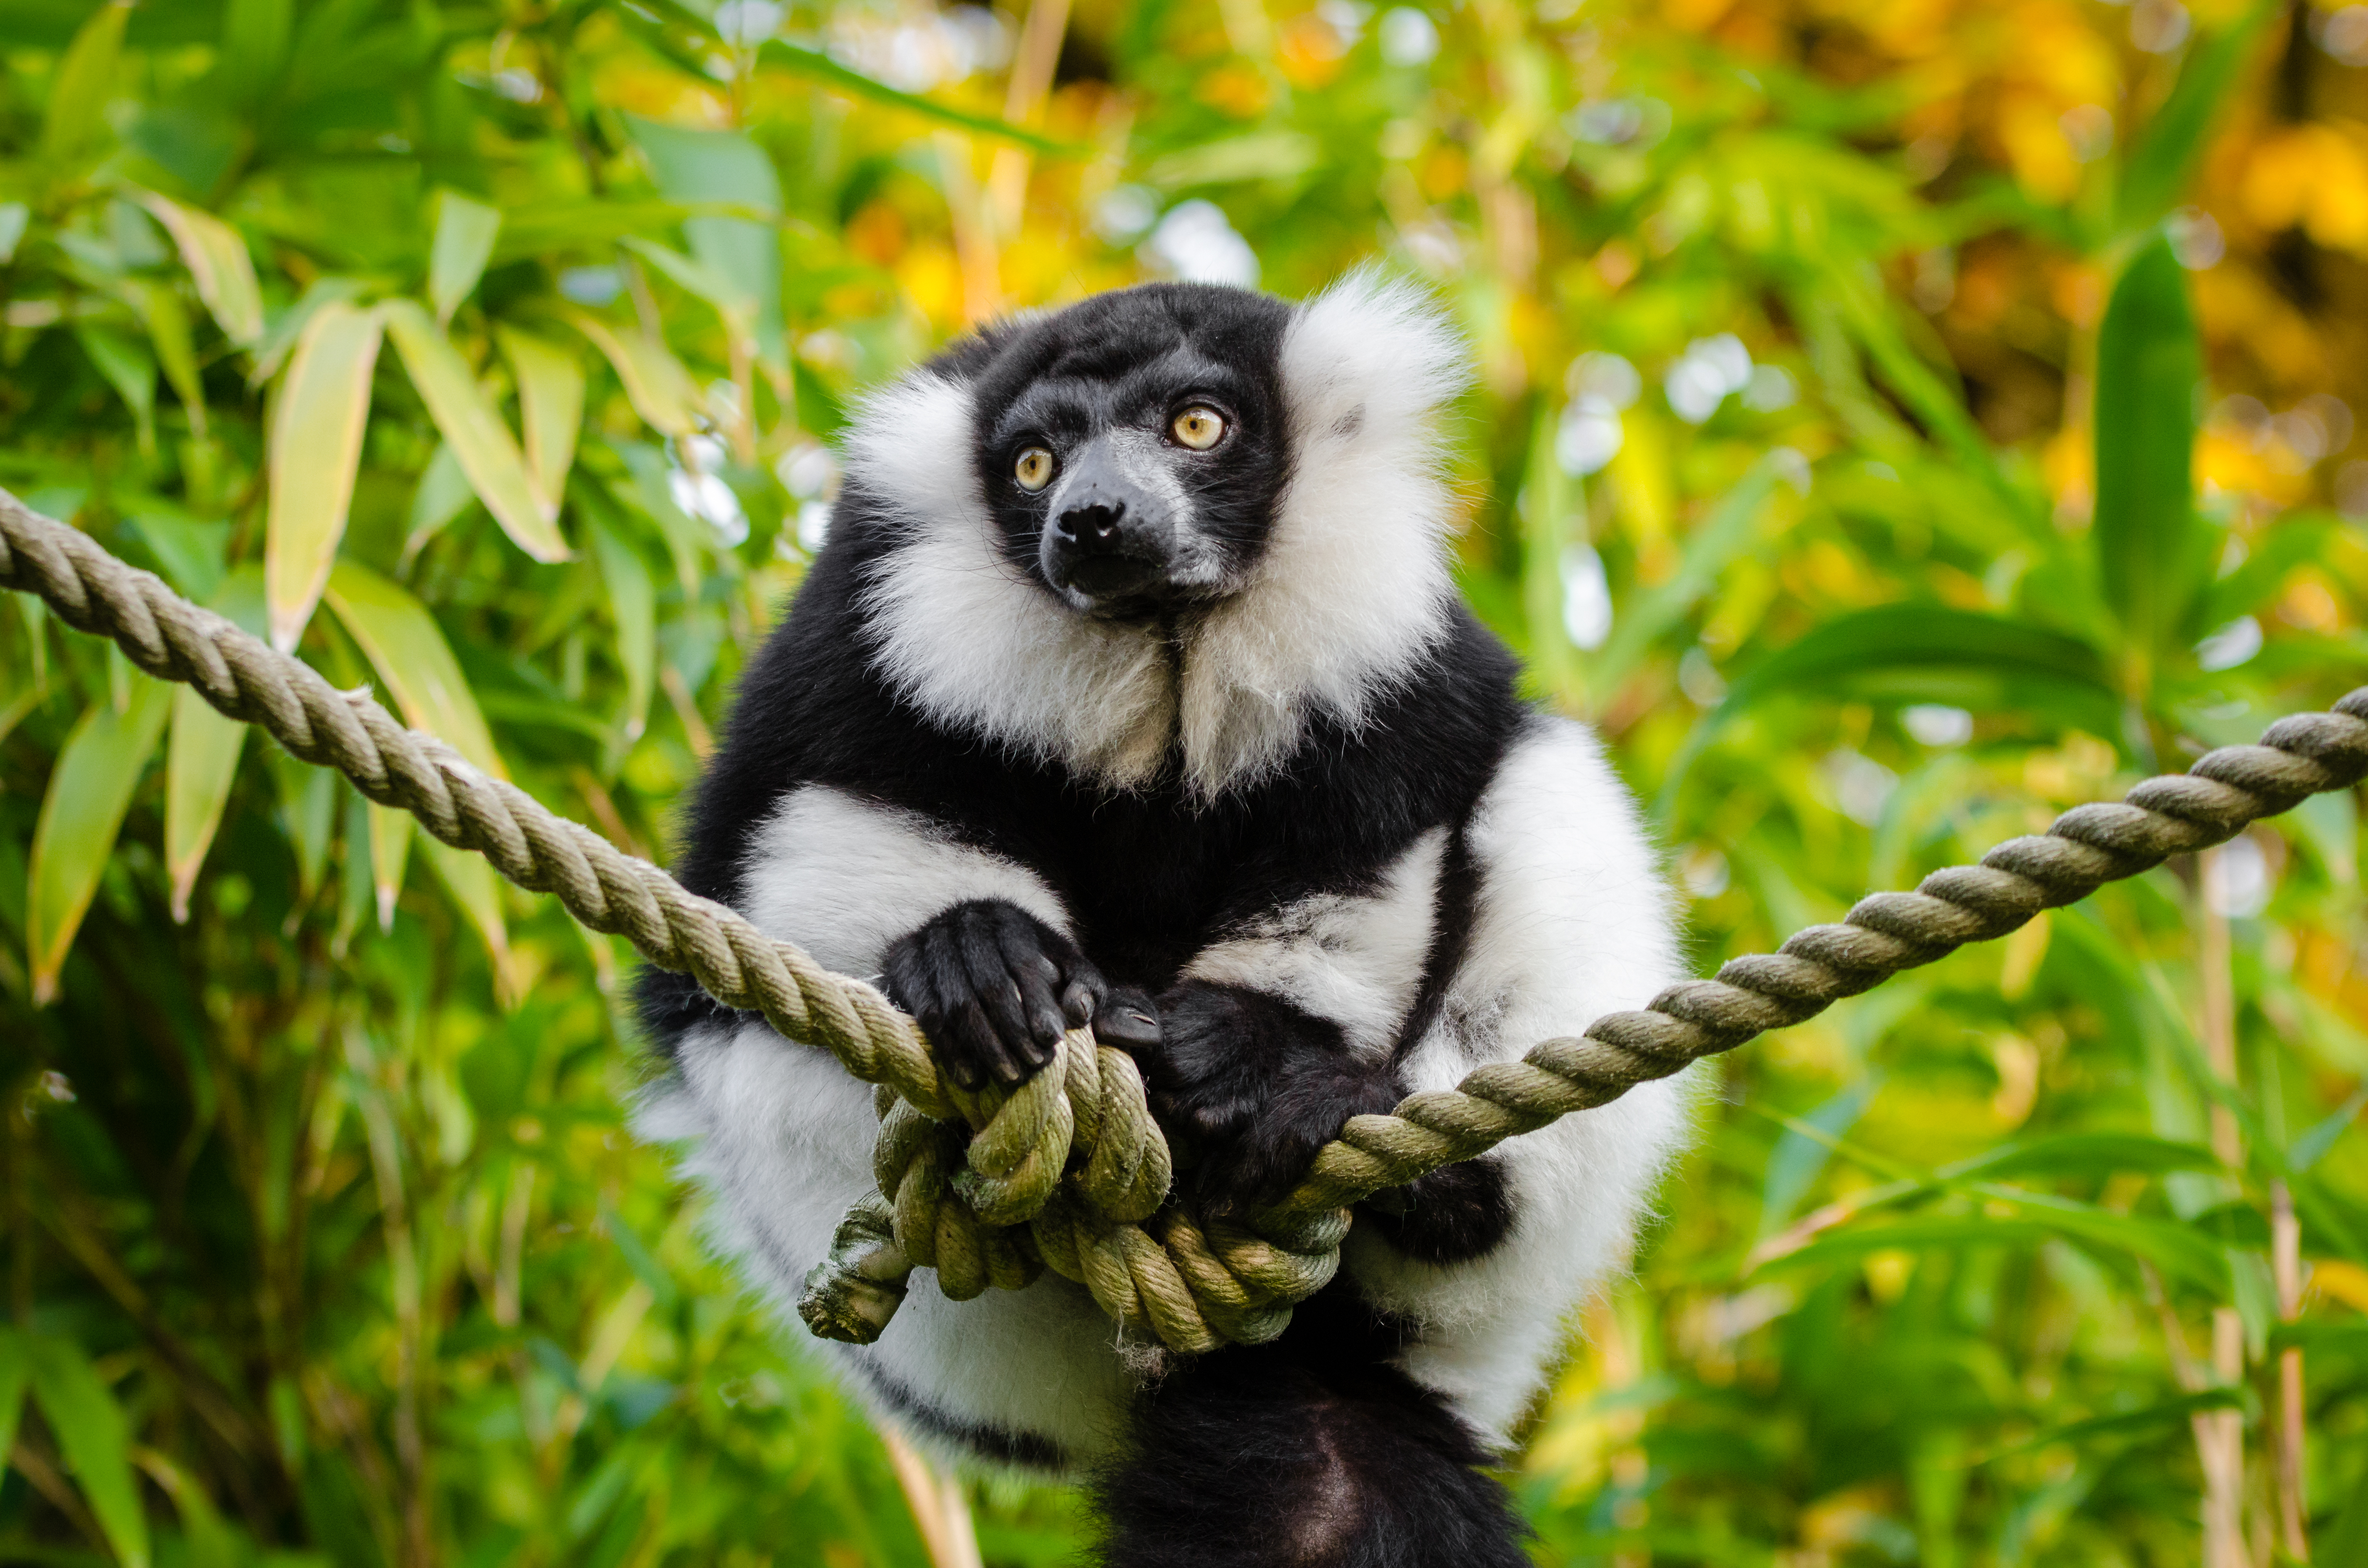
wildlife, mammal, fauna, primate, gibbon, vertebrate, lemur, macaque, old world monkey, spider monkey, langur, capuchin monkey, new world monkey, tufted capuchin, white headed capuchin